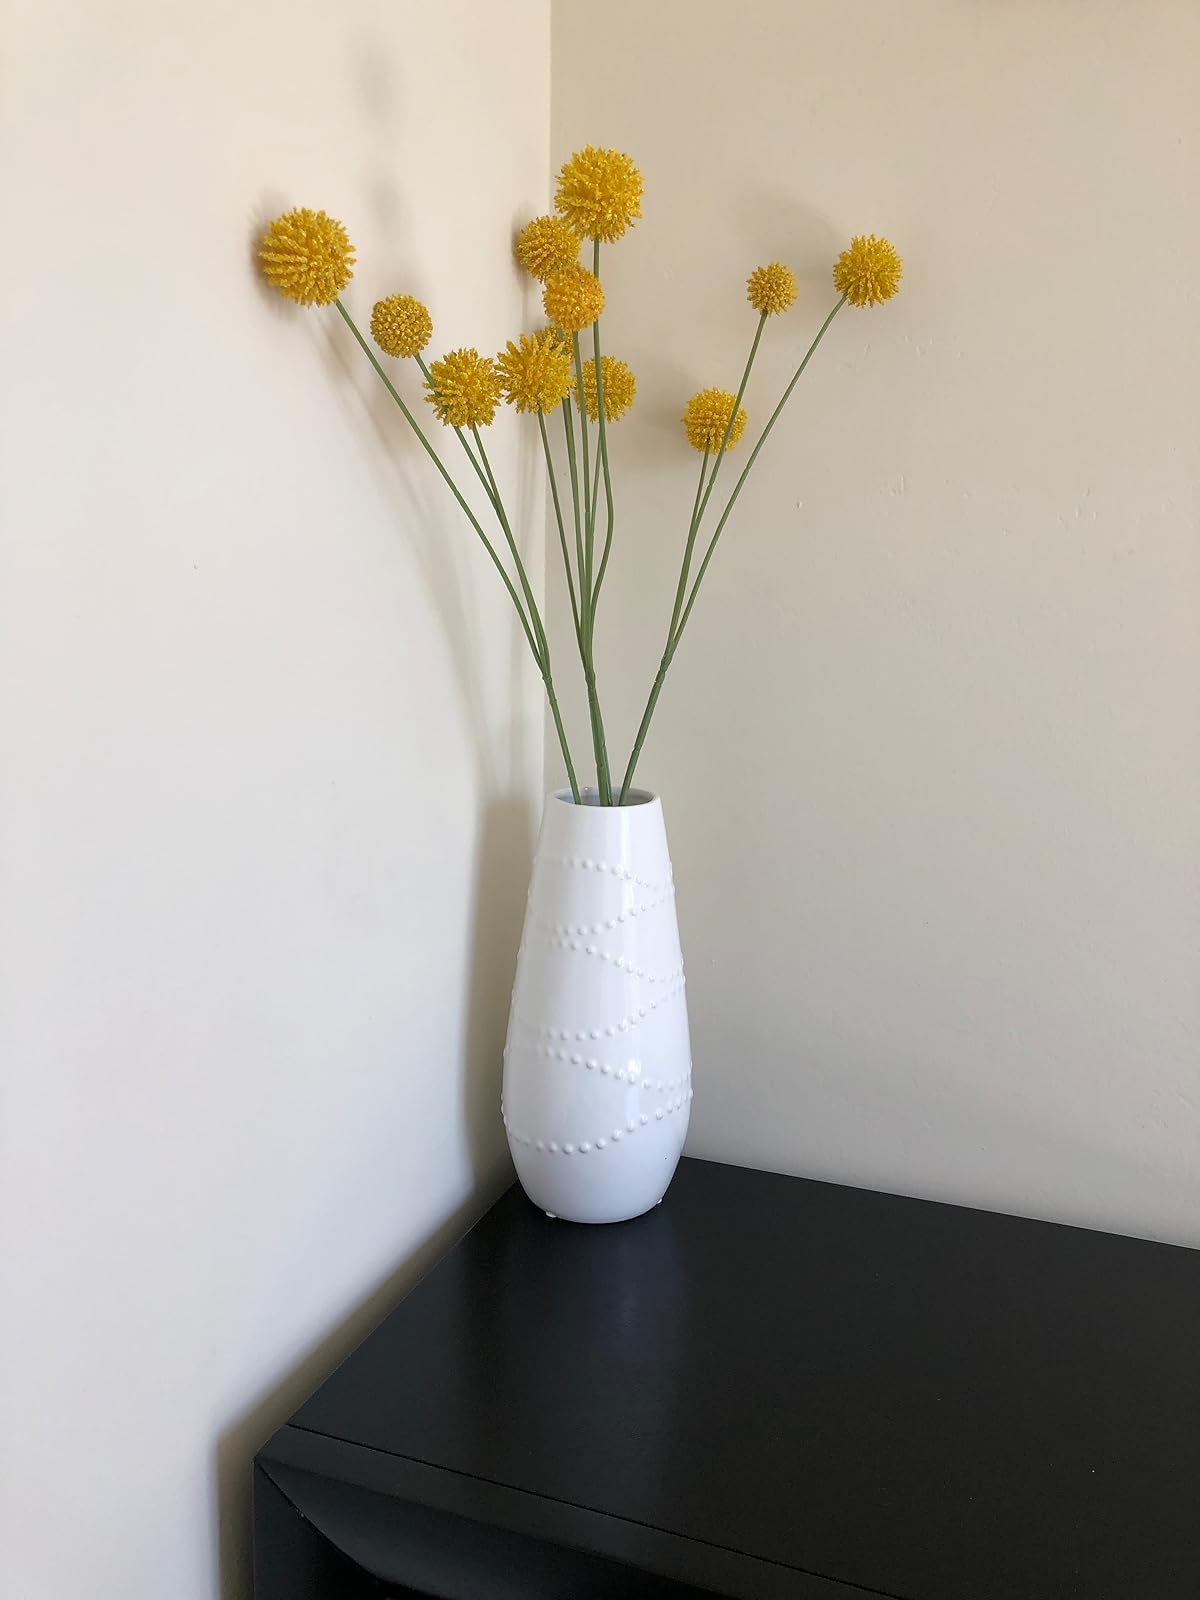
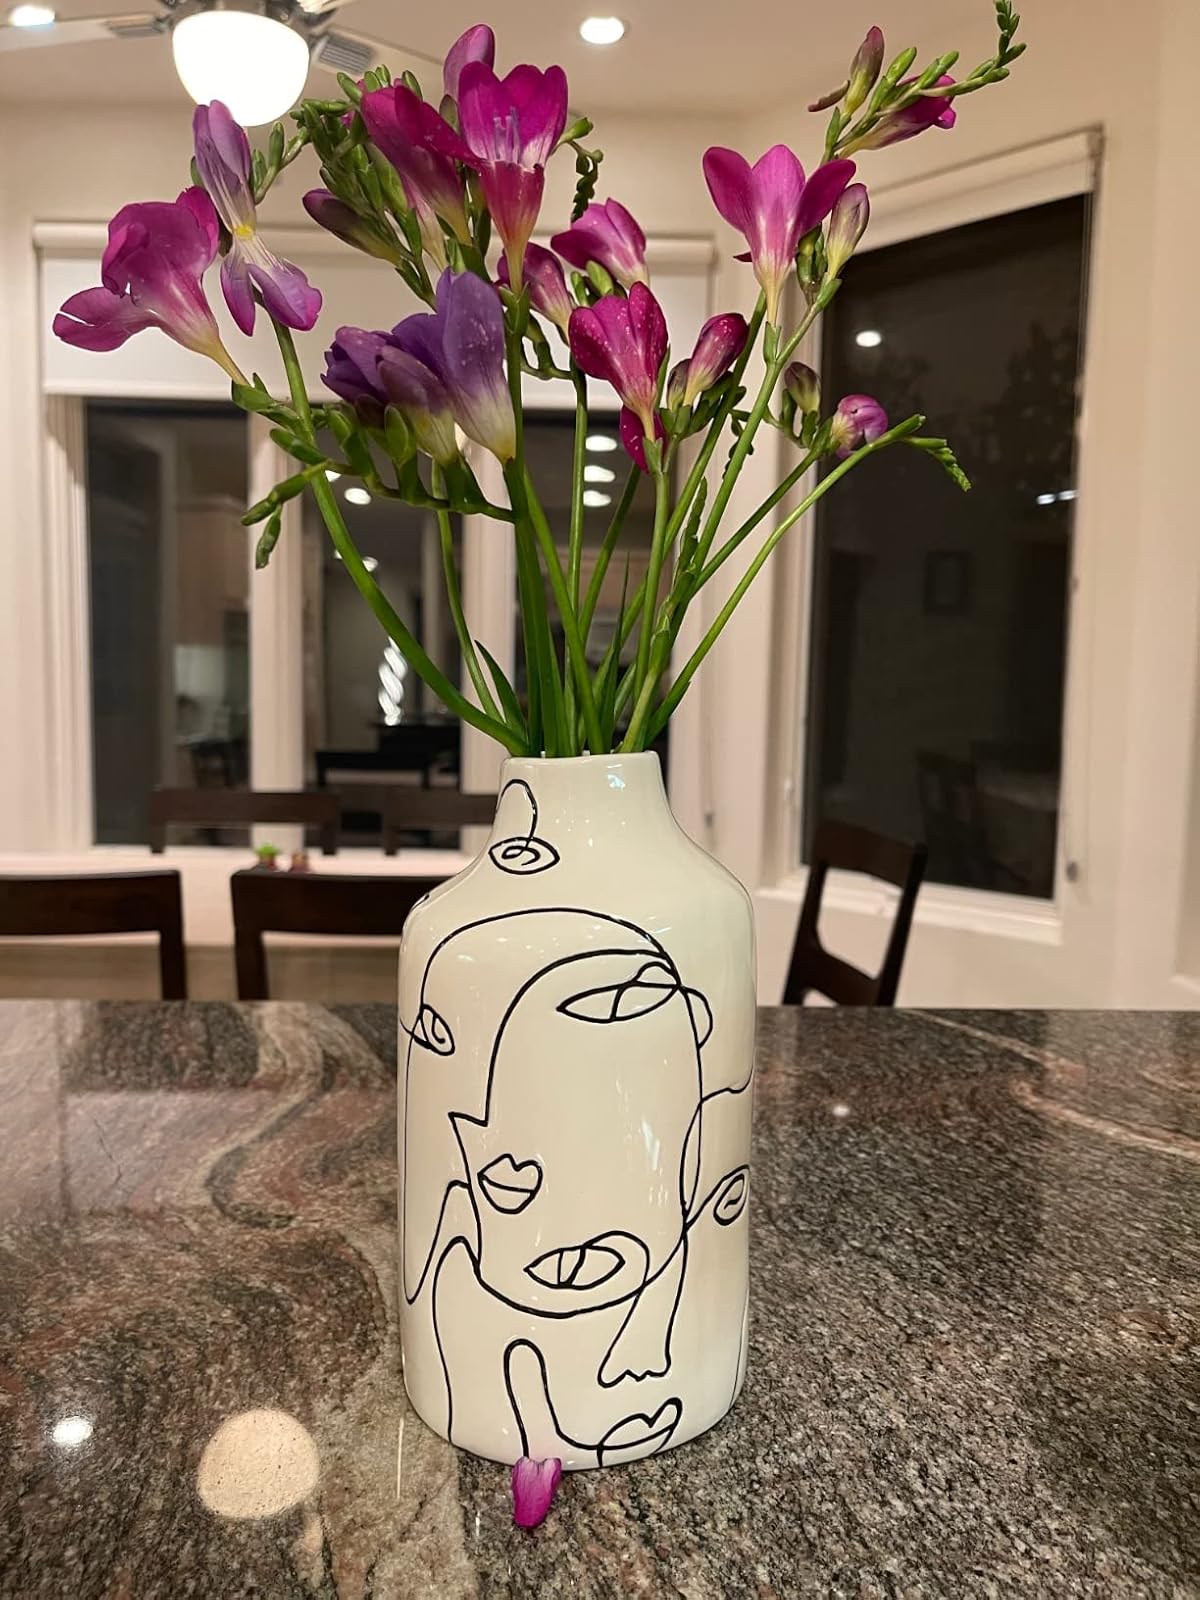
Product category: vase
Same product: no